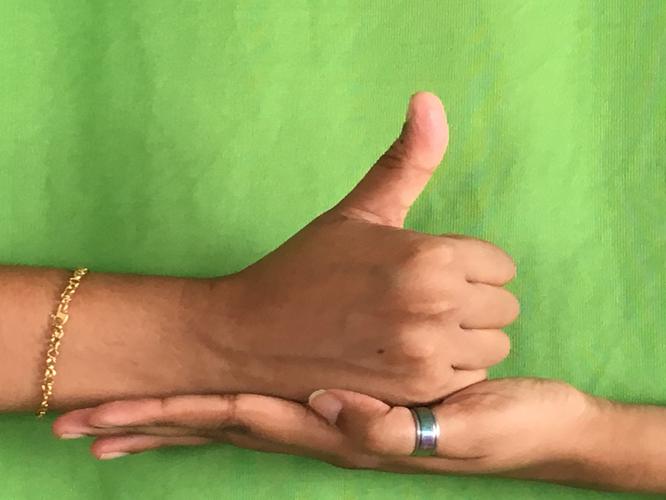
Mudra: Shivalinga
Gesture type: double_hand